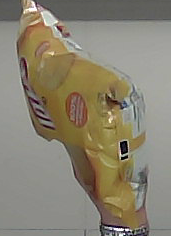
Product: lays_classic